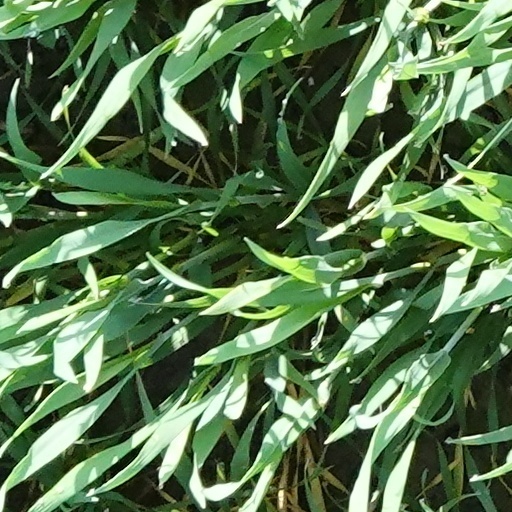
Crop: wheat